Far Cry 5

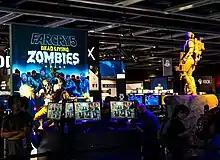
Promotion of "Dead Living Zombies" at PAX West 2018

Prior to the game's release, Ubisoft announced to release three episodes of downloadable content titled "Hours of Darkness", "Lost on Mars" and "Dead Living Zombies". Each episode tells a stand-alone story focusing on a secondary character from the main campaign.